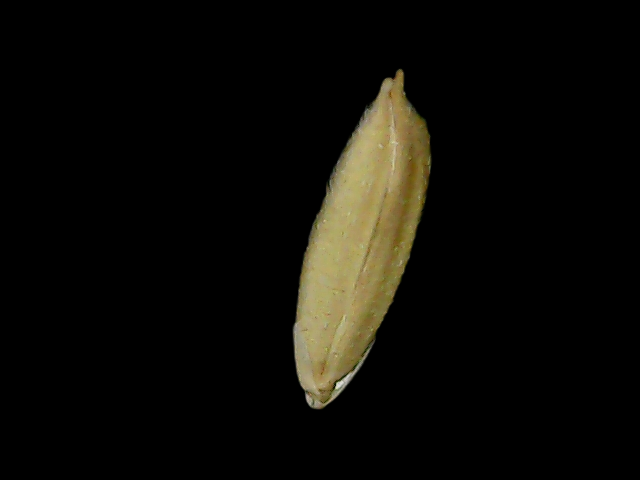
Rice variety: Bd49